Cetate Synagogue

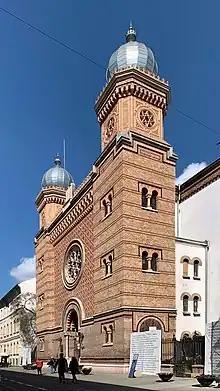
The façade of the synagogue in 2023

The Cetate Synagogue is a Neolog Jewish congregation and synagogue, located on Mărășești Street in the Cetate district of Timișoara, in Timiș County, Romania. Designed by in an eclectic architectural style, the synagogue was completed in 1865.